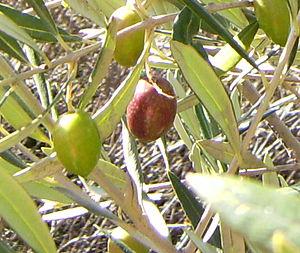
Le picual, d'origine andalouse, est la première variété d'olives en Espagne, où elle représente 50 % de la production nationale et 20 % de la production mondiale.